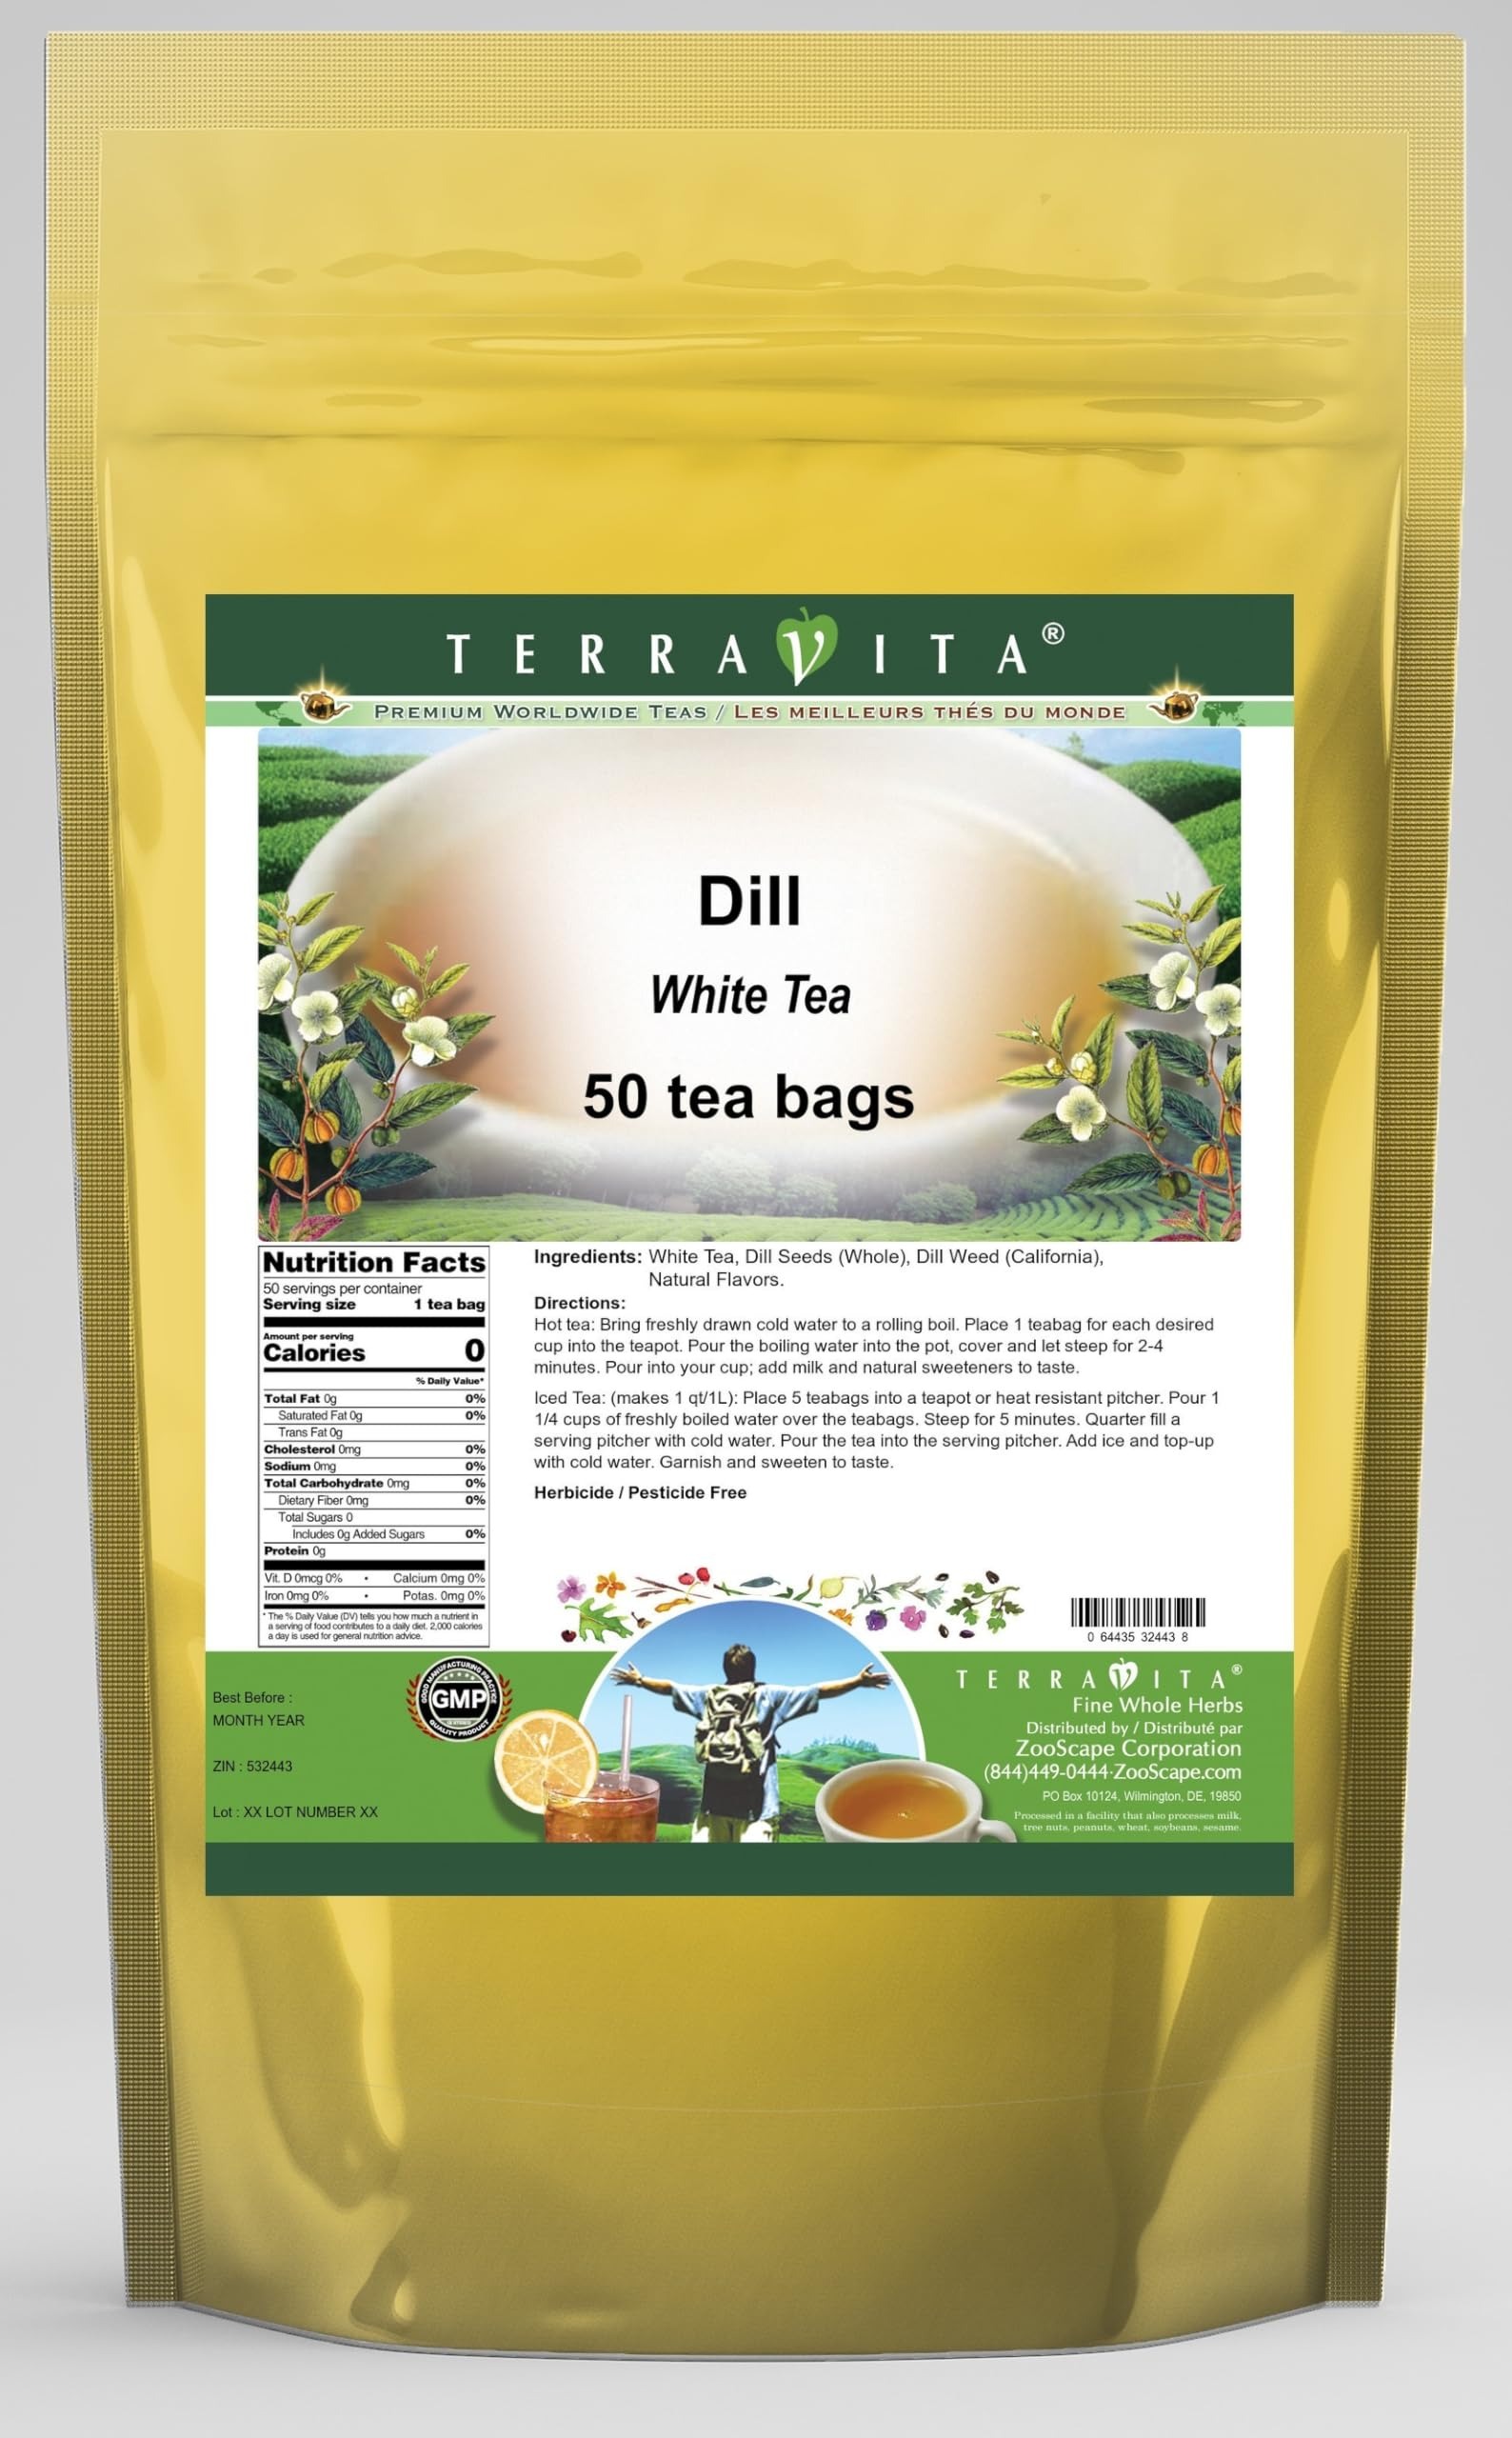
Item Name: Dill White Tea (50 tea bags, ZIN: 532443) - 2 Pack
Bullet Point 1: Our Dill White Tea is a mouth-watering flavored White tea with Dill Seeds (Whole) and Dill Weed (California) that you can enjoy all year round! The aroma and Dill flavor is a delight! - Ingredients: White tea, Dill Seeds (Whole), Dill Weed (California) and Natural Dill Flavor.
Bullet Point 2: No fillers.
Bullet Point 3: Manufacturer: TerraVita
Bullet Point 4: Size: 50 tea bags
Bullet Point 5: White Tea Bags - Packed in a convenient upright pouch!
Product Description: Our Dill White Tea is a mouth-watering flavored White tea with Dill Seeds (Whole) and Dill Weed (California) that you can enjoy all year round! The aroma and Dill flavor is a delight! - Ingredients: White tea, Dill Seeds (Whole), Dill Weed (California) and Natural Dill Flavor. - Hot tea brewing method: Bring freshly drawn cold water to a rolling boil. Place 1 teabag for each desired cup into the teapot. Pour the boiling water into the pot, cover and let steep for 2-4 minutes. Pour into your cup; add milk and natural sweeteners to taste. - Iced tea brewing method: (to make 1 liter/quart): Place 5 teabags into a teapot or heat resistant pitcher. Pour 1 1/4 cups of freshly boiled water over the teabags. Steep for 5 minutes. Quarter fill a serving pitcher with cold water. Pour the tea into the serving pitcher. Add ice and top-up with cold water. Garnish and sweeten to taste. - TerraVita is an exclusive line of premium-quality, natural source products that use only the finest, purest and most potent ingredients found around the world. TerraVita is hallmarked by the highest possible standards of purity, potency, stability and freshness. All of our products are prepared with the highest elements of quality control, from raw materials through the entire manufacturing process, up to and including the moment that the bottles or bags are sealed for freshness and shipped out to you. Our highest possible standards are certified by independent laboratories and backed by our personal guarantee. - TerraVita exists to meet and ensure your family's health and wellness without the harmful effects of chemicals and health products. We strive to make all of our products affordable and reliable and are constantly searching the market to maintain our affordability and to look for new ways to s
Value: 100.0
Unit: Count

Price: 86.91